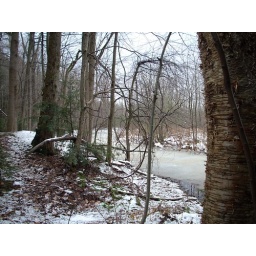
Snow on the ground and ice in the water at Beaver Lake Nature Center.